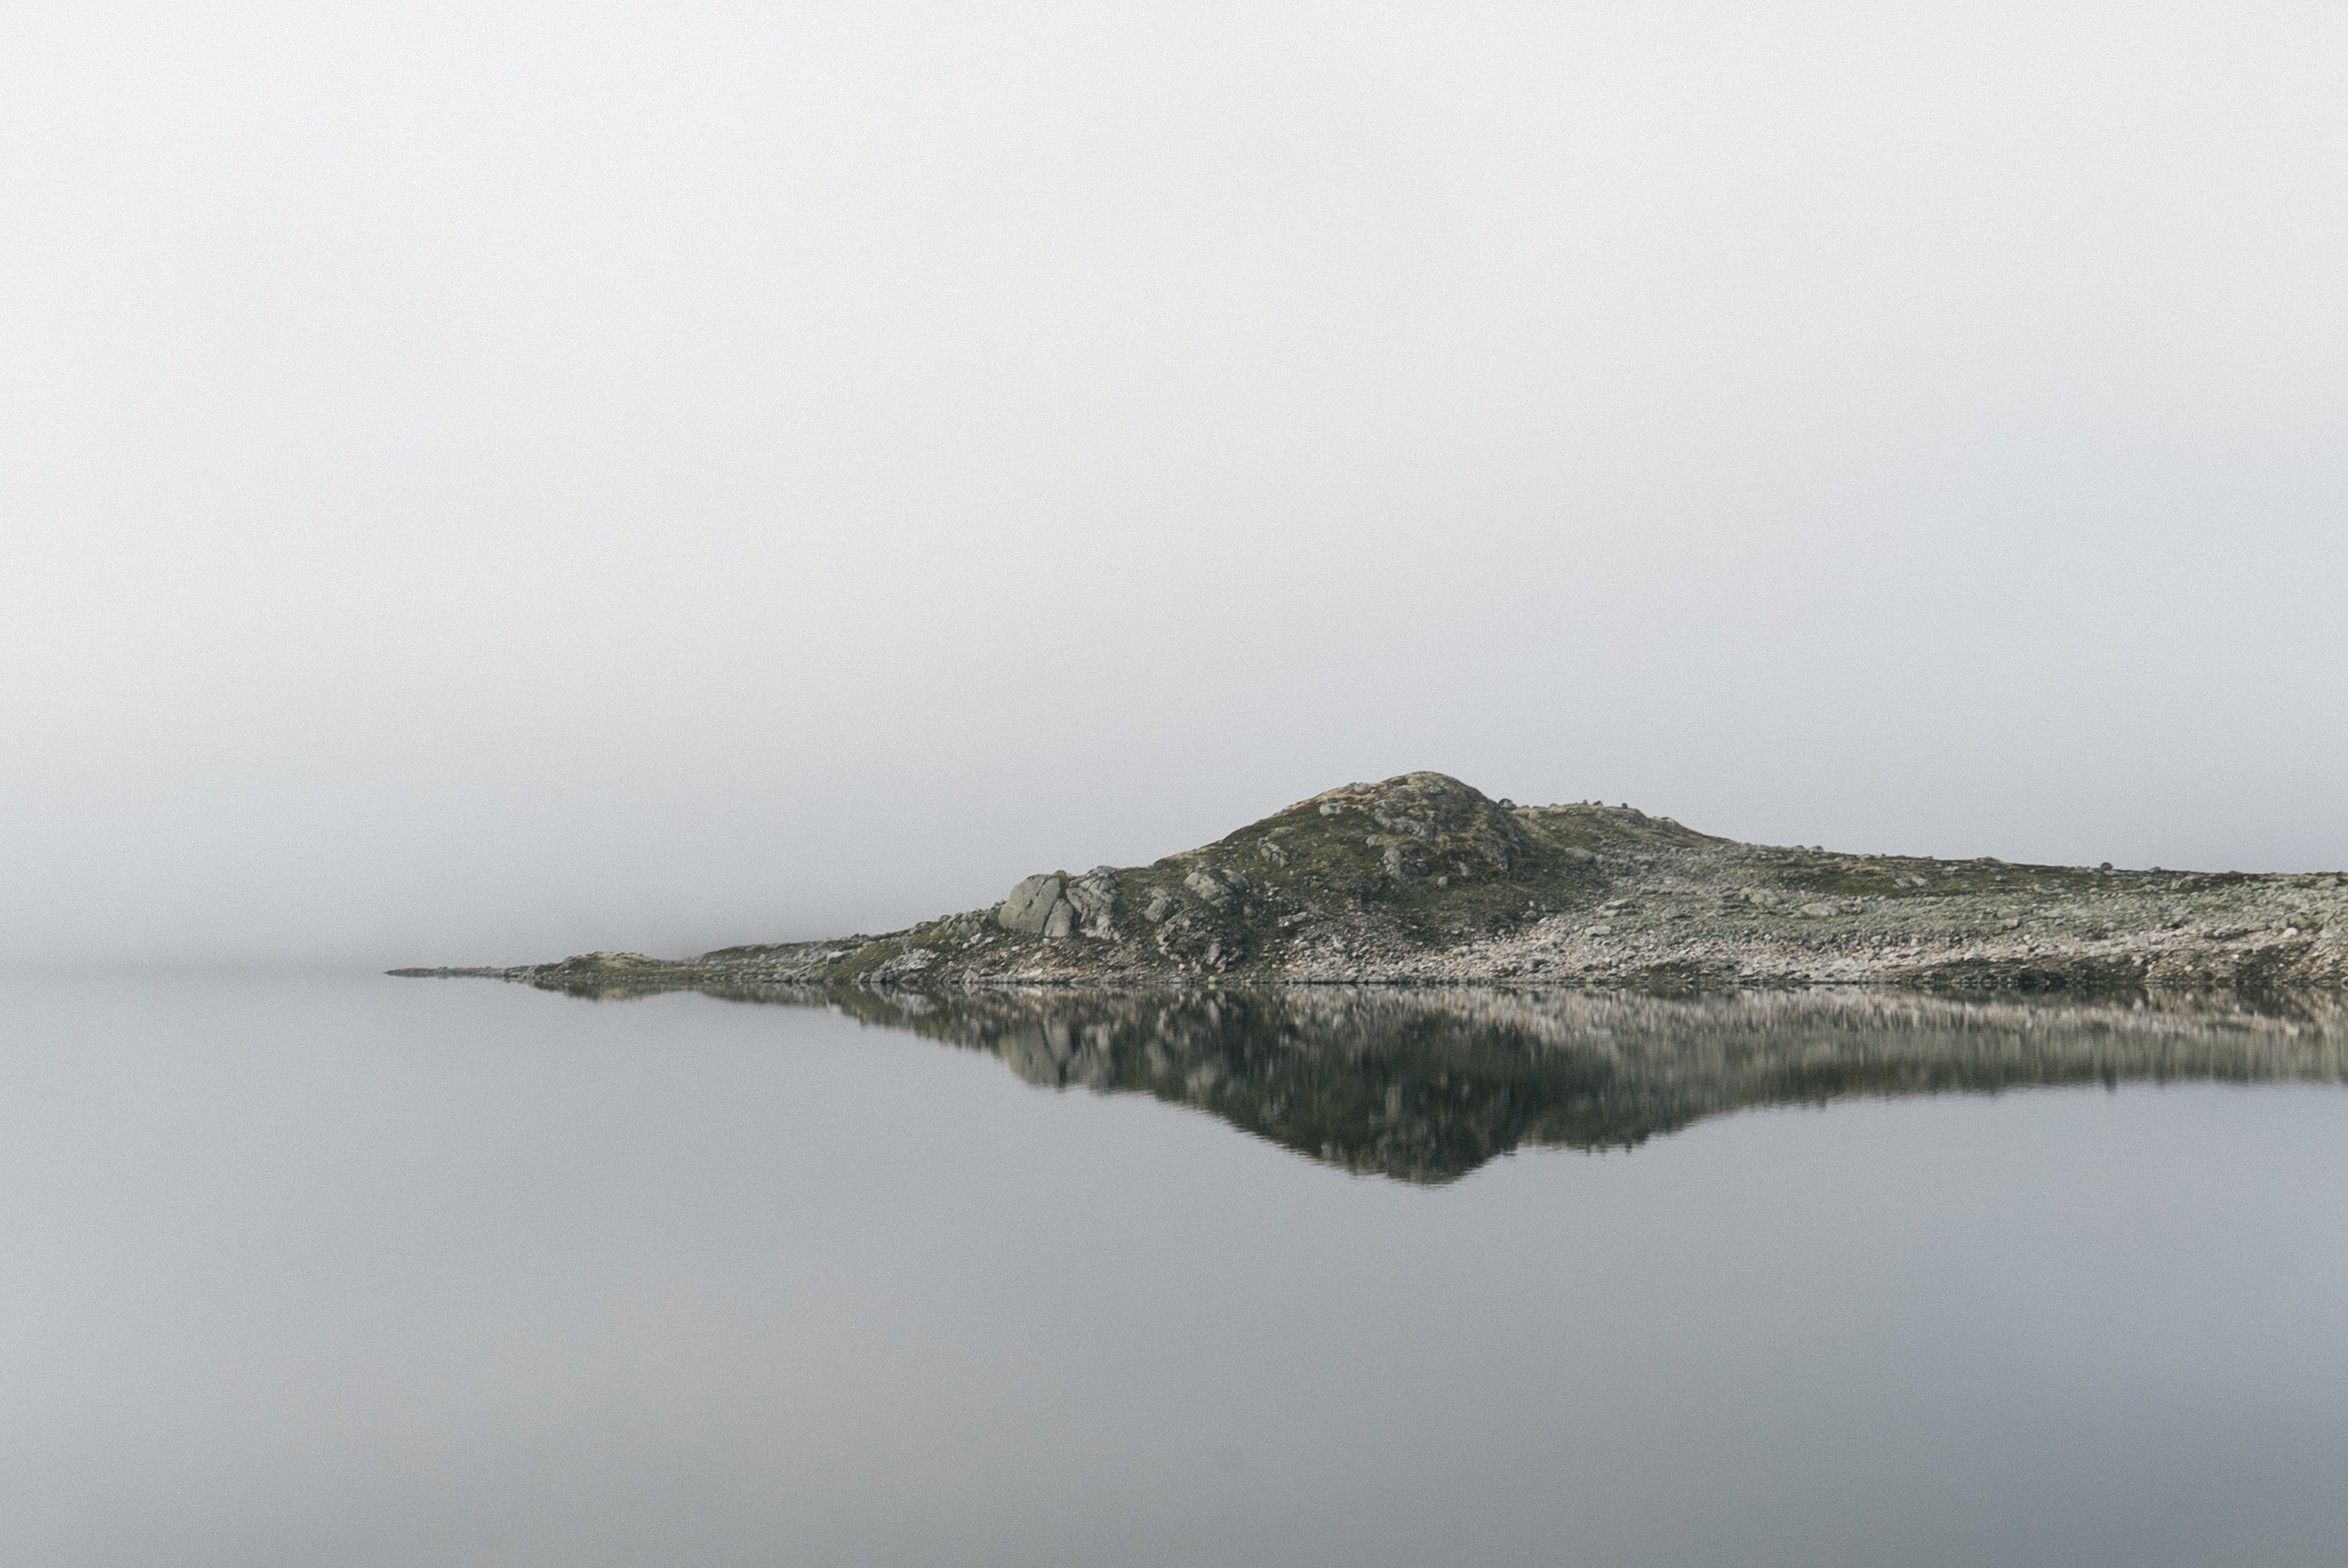
sea, coast, water, ocean, mountain, snow, winter, fog, mist, morning, wave, lake, reflection, weather, haze, loch, atmospheric phenomenon, atmosphere of earth